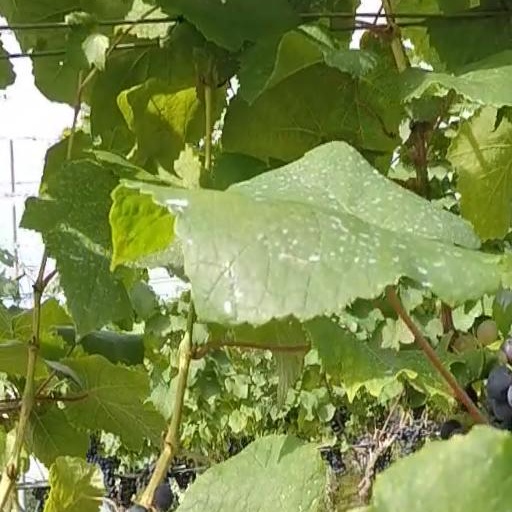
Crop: grape